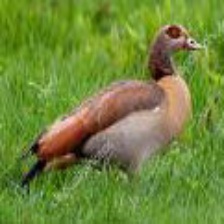
Species: EGYPTIAN GOOSE
Scientific name: ALOPOCHEN AEGYPTIACA
ImageNet parent category: goose